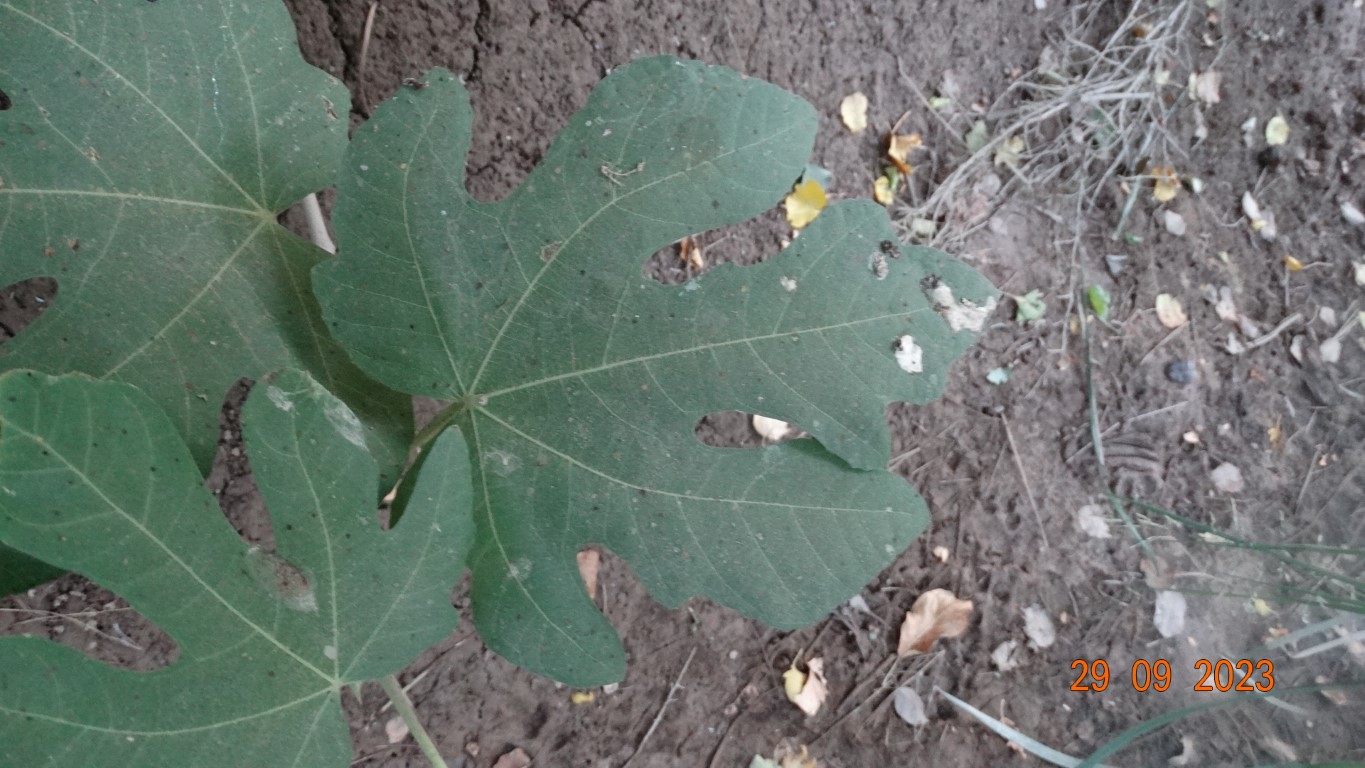
Label: healthy